Konaseema district

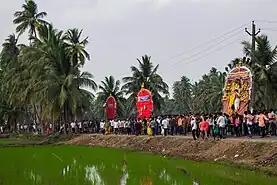
Prabhala Teerdham festival in Konaseema

The region has a diverse folk culture with their regional gods. In the heart of the Godavari Delta, Konaseema is one of the only two regions in India, apart from Kerala, where a large community still practices traditional Shrauta rituals. These traditions have largely fallen out of use in the rest of India, making it a favoured destination for scholars seeking to understand ancient Vedic culture. Most of the Dalits, like in most of Coastal Andhra, are Christians - both Catholic and Protestant.